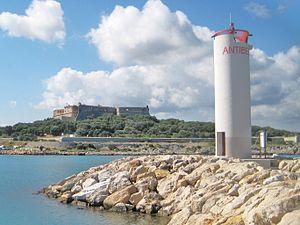
Le port Vauban est un port de plaisance à Antibes et le plus grand port de plaisance d'Europe.
Antibes est une commune française de l'aire urbaine de Nice située dans le département des Alpes-Maritimes en région Provence-Alpes-Côte d'Azur. Ses habitants sont appelés les Antibois et Antiboises. Antibes est, en 2017, la troisième ville la plus peuplée du département, après Nice et Cannes.